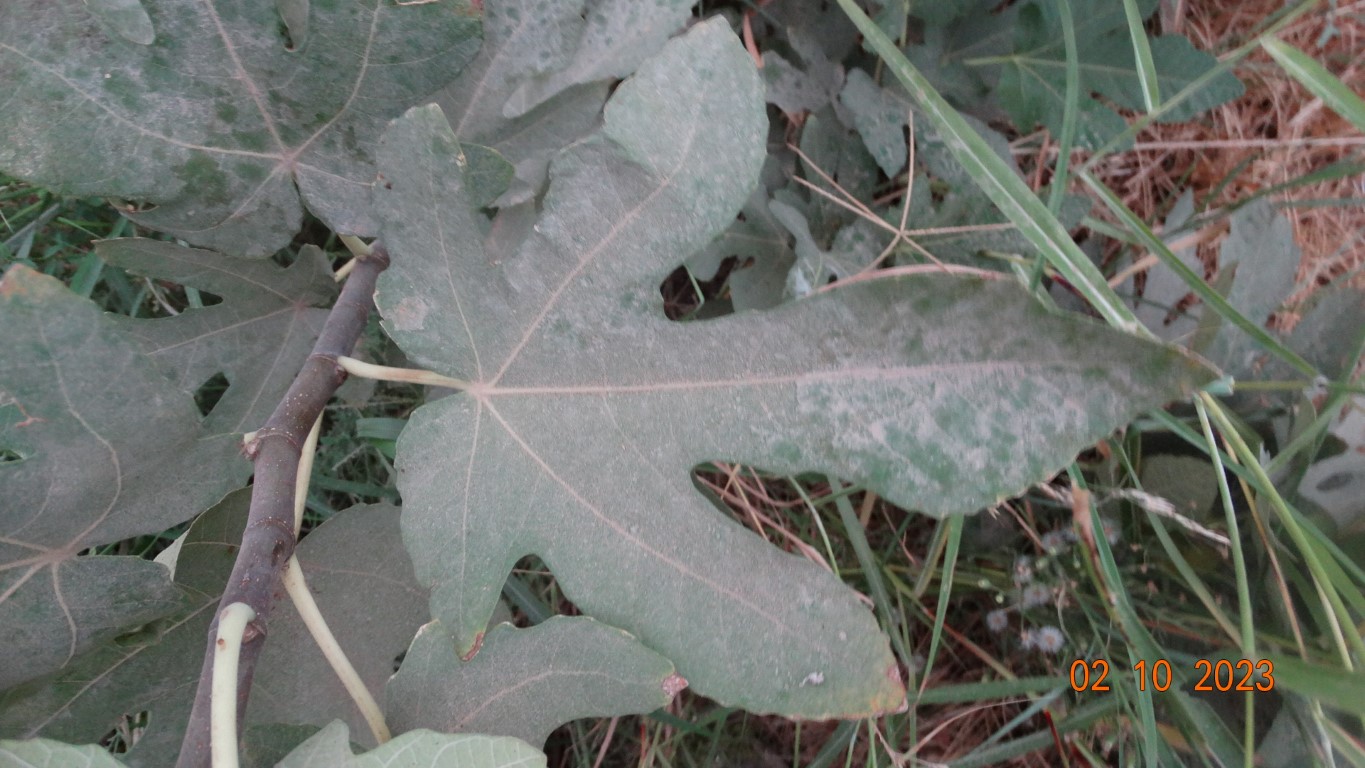
Label: healthy